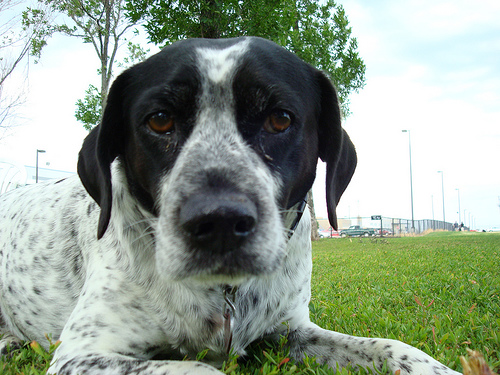
Animal: dog
Breed: german_shorthaired